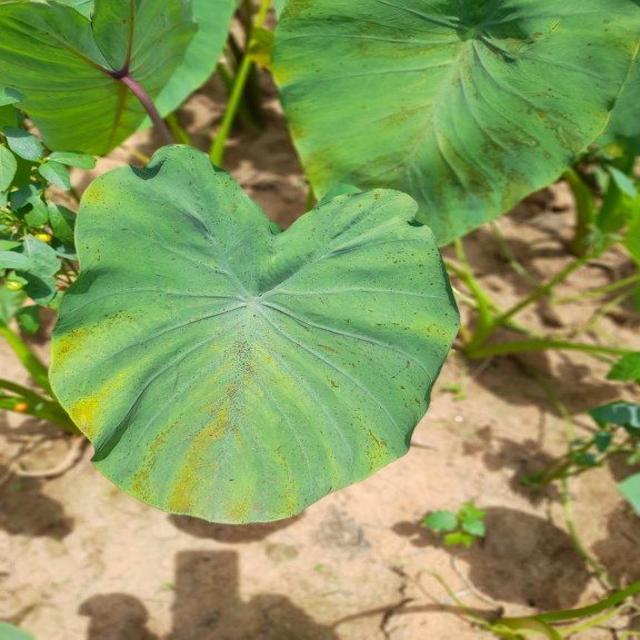
Label: Healthy